Driftless Area

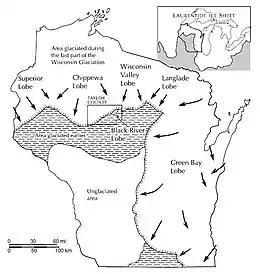
Extent of glaciation in Wisconsin

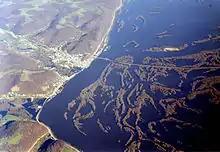
Aerial view looking north, April 14, 2001, with the Upper Mississippi River at floodstage. At center, the Black Hawk Bridge is visible. Big Lake is immediately north. Just south of the bridge one can see the mouth of Clear Creek, and just south of this, the mouth of Village Creek. The rugged nature of the Driftless Area is evident.

Around 85% of the Driftless Area lies within Wisconsin, comprising much of the southwestern quarter of the state. The border is defined by the catchment of the Chippewa River on the north, and somewhat west (or east, depending on if the southwestern portion of Wisconsin's Central Plain is included) of the north-south line of the Wisconsin River. Where the Wisconsin River turns west to join the Mississippi, the area to the south, including the whole of Grant County as well as most of Lafayette County, are part of the Driftless Area.